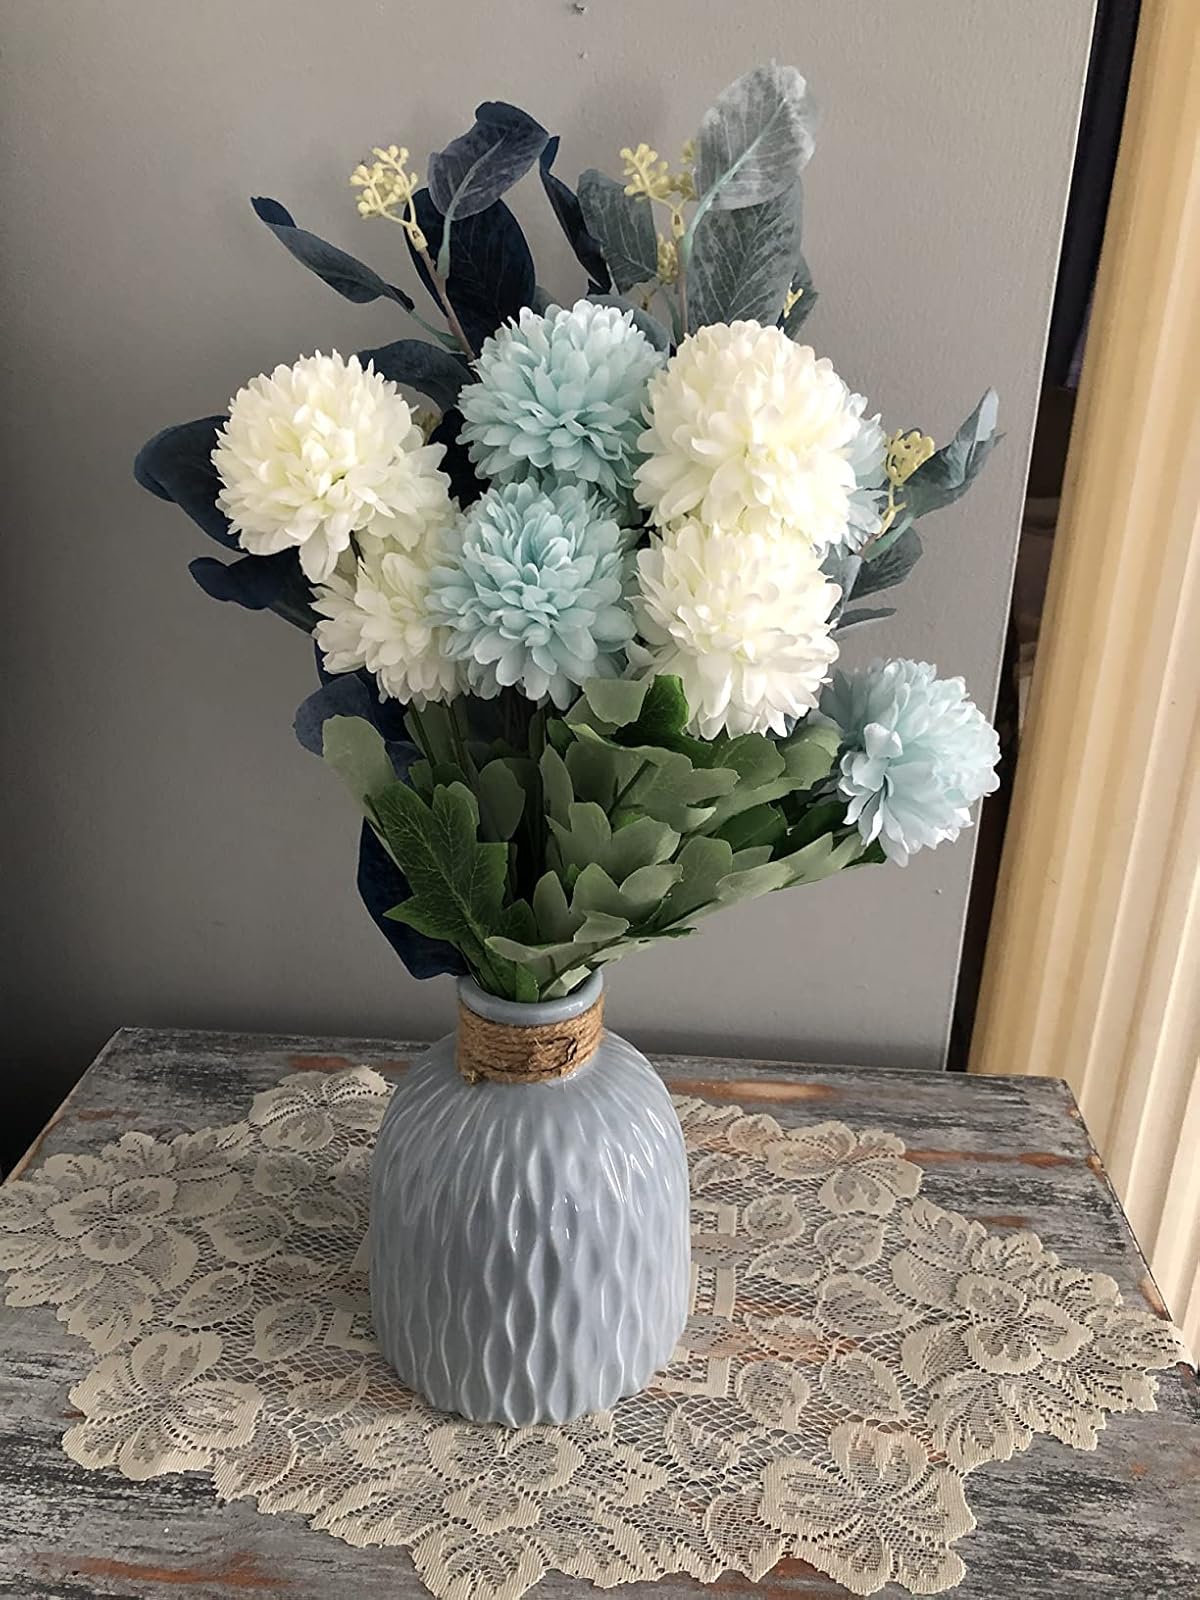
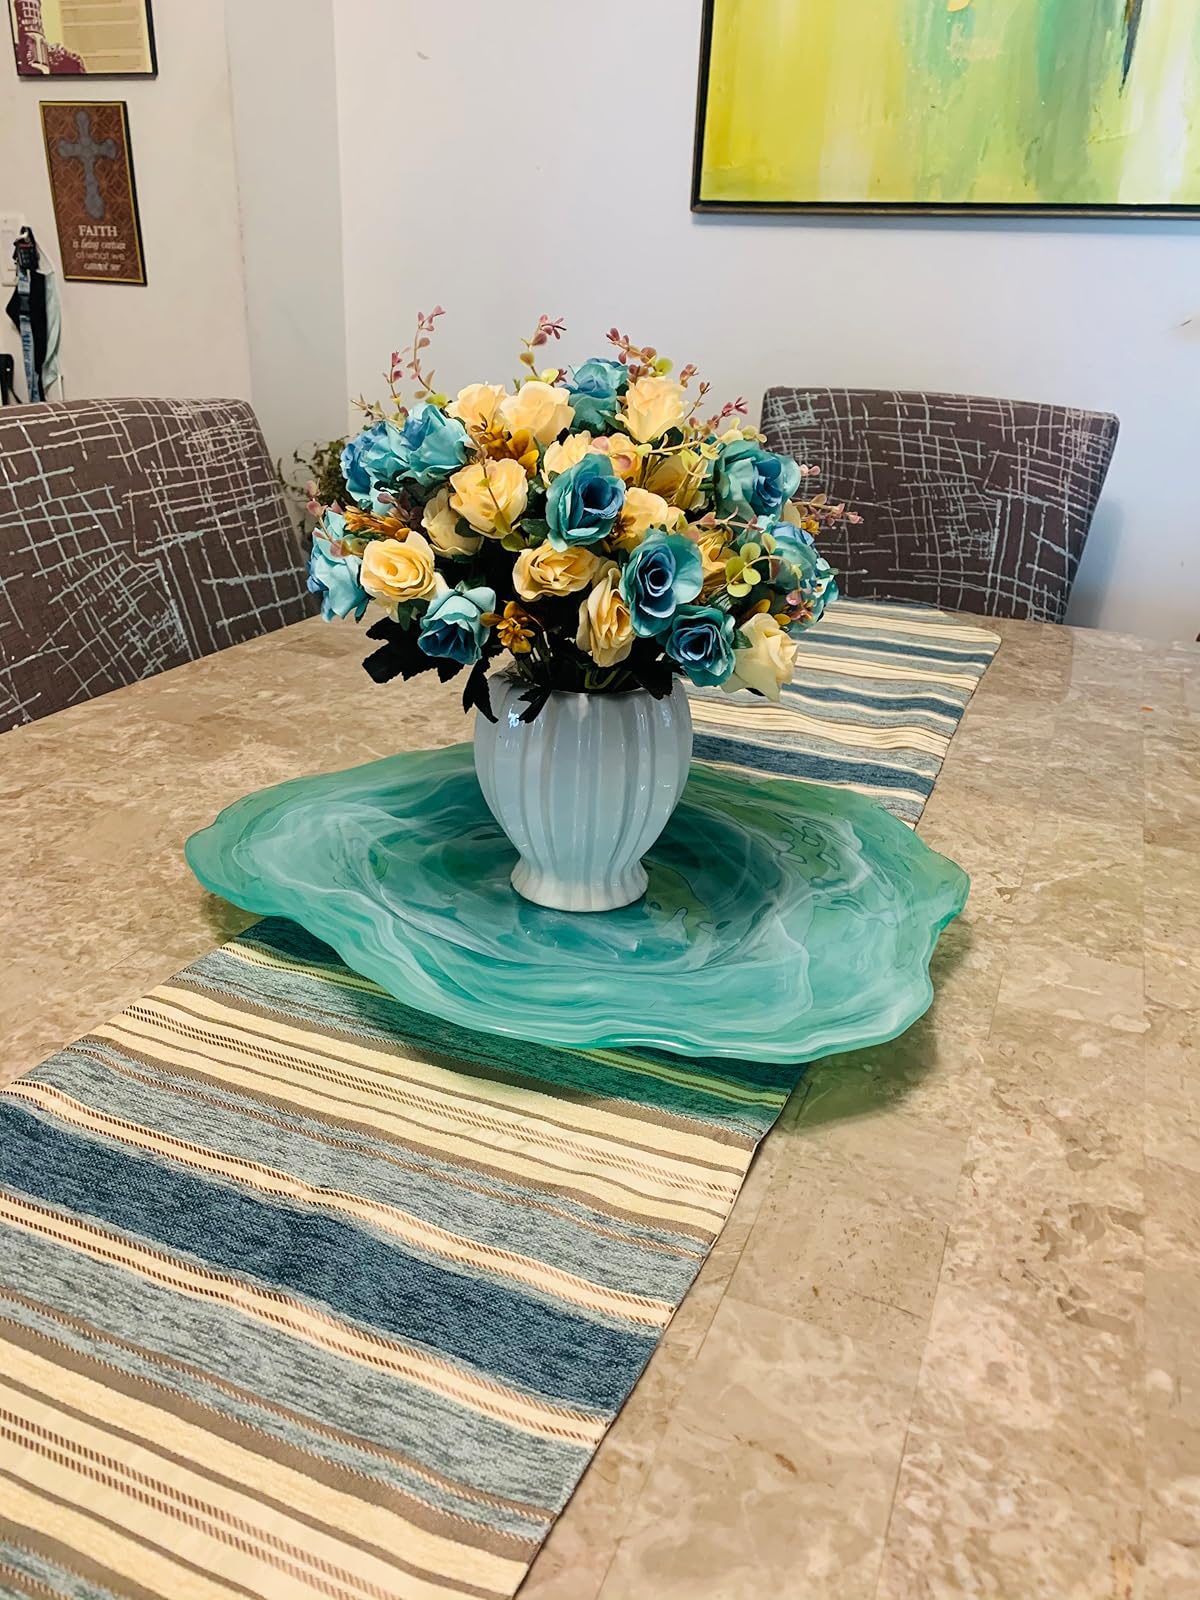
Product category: vase
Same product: no